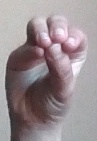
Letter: ha